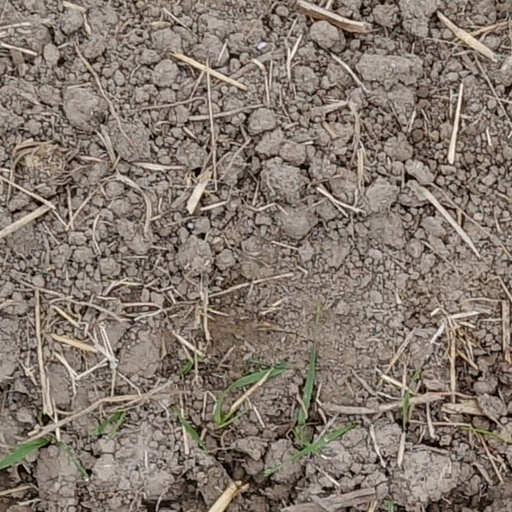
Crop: wheat